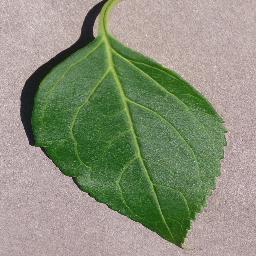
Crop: cherry
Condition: (including_sour)_healthy